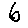
Label: 6